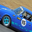
Label: automobile